Saint Michael's Church, Ghent

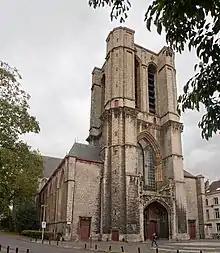
Façade

Saint Michael's Church is a Roman Catholic church in Ghent, Belgium, built in a late Gothic style. It is known for its rich interior decoration.